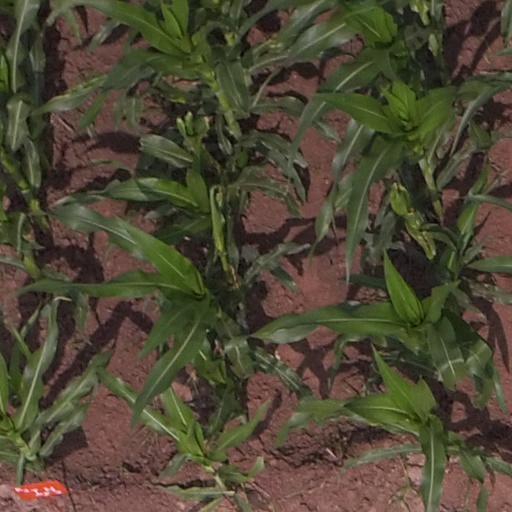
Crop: maize; corn